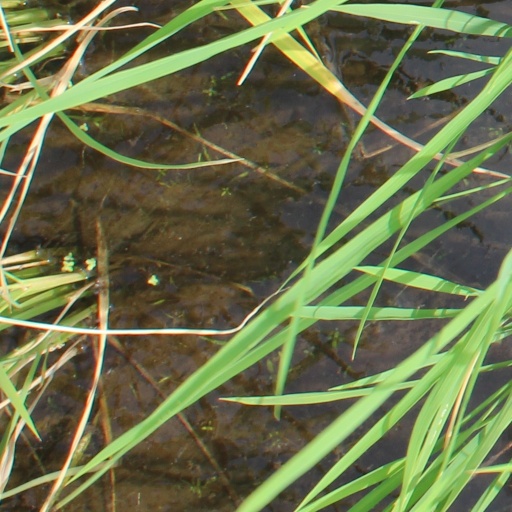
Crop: rice